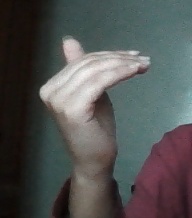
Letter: khaa